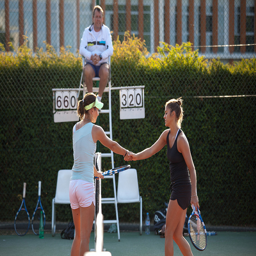
A couple of women standing on a tennis court shaking hands.
Two female tennis players shaking hands across the net.
Two women playing tennis are shaking hands over the net.
Two female tennis players shaking hands in front of the referee
Two women shaking hands at a tennis match.